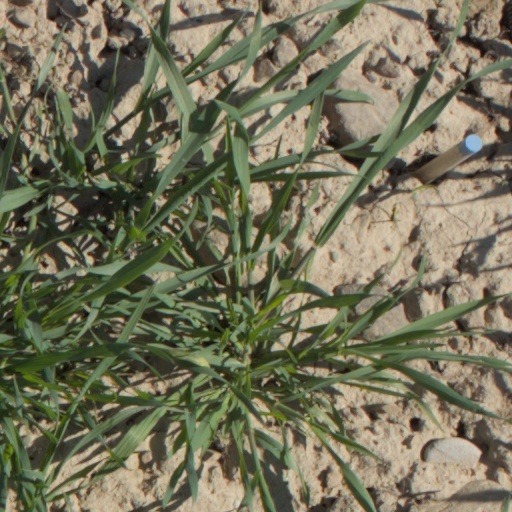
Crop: wheat